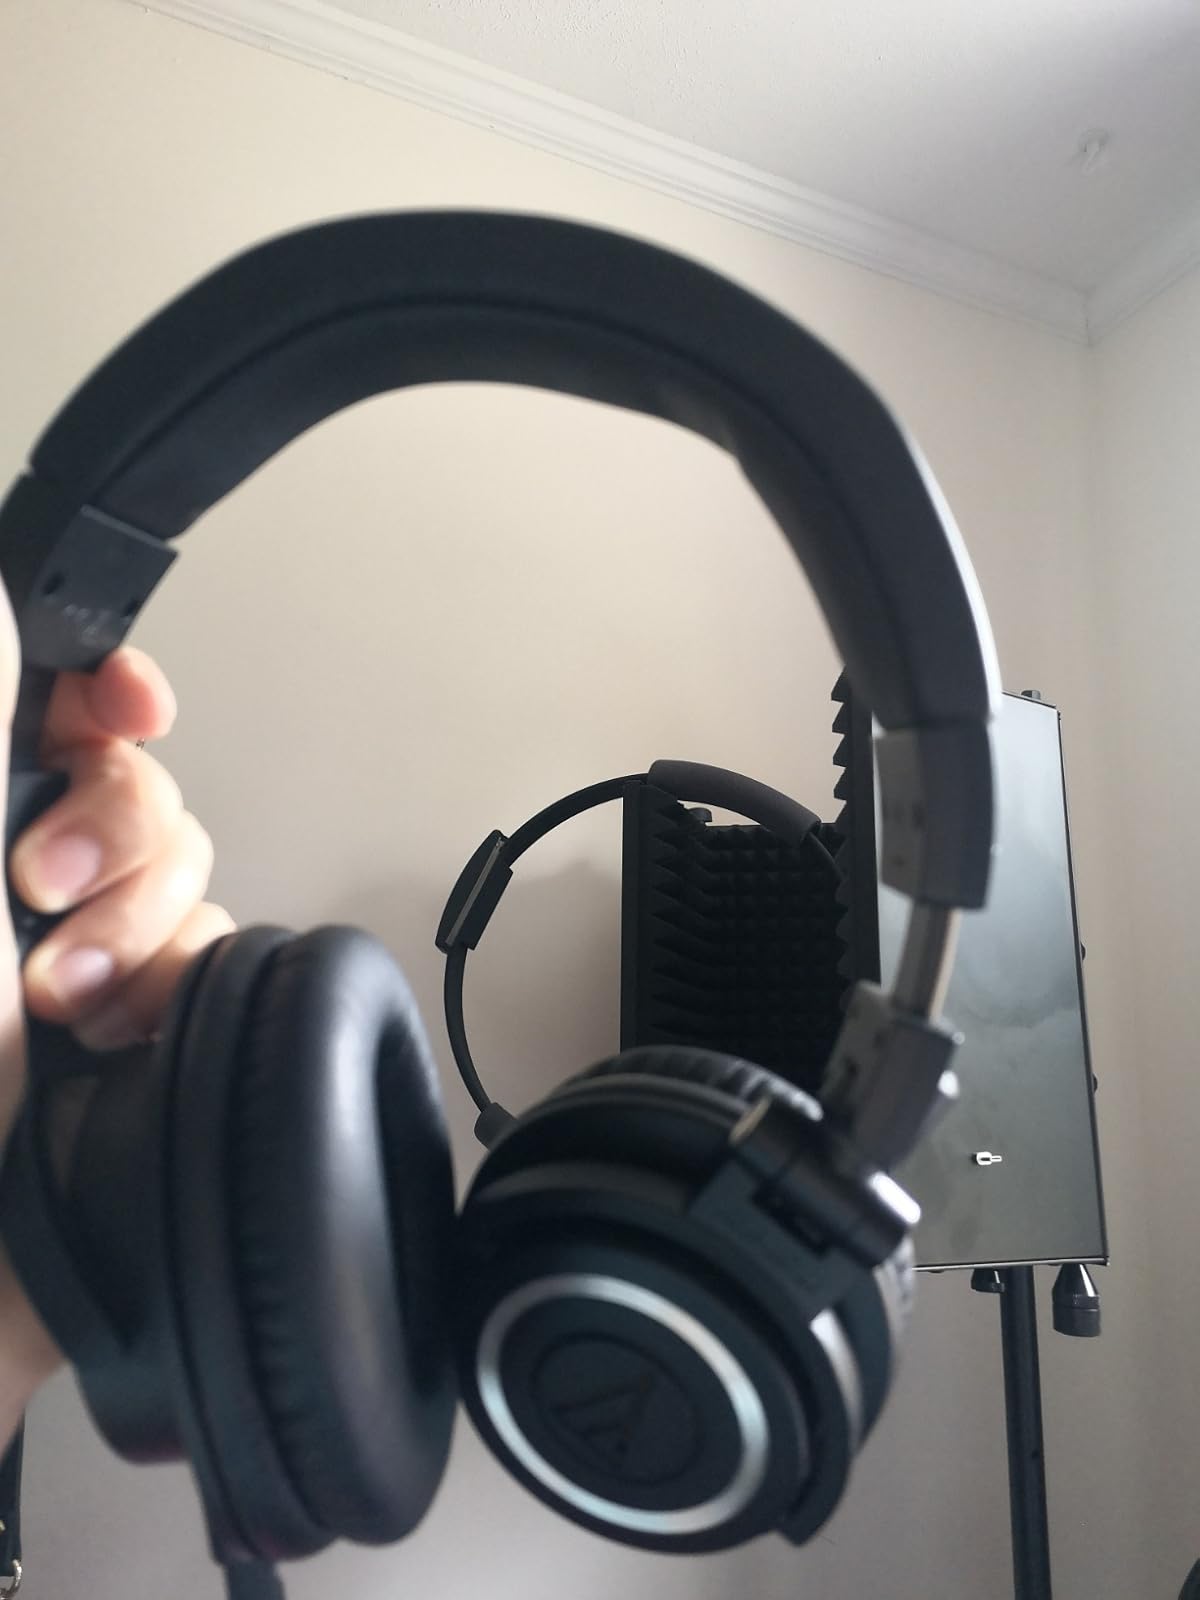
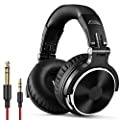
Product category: headphones
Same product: no